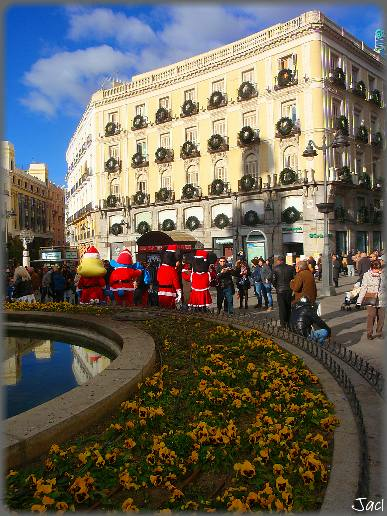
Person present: No